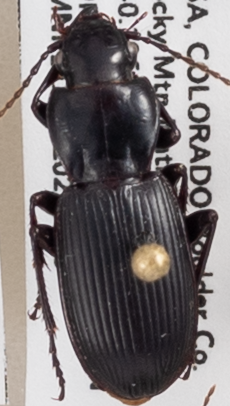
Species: Pterostichus protractus
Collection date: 2021-08-03
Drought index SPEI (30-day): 0.47
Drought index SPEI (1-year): -0.03
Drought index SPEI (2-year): -0.54